Preston Workshops

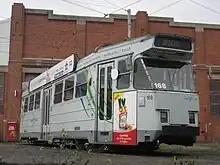
Z3 168 at Preston Workshops, August 2007

The Preston Workshops were erected by the Melbourne & Metropolitan Tramways Board (MMTB) in 1924-26, to provide manufacturing and maintenance facilities for Melbourne's trams in conjunction with the introduction and production of the W class trams.